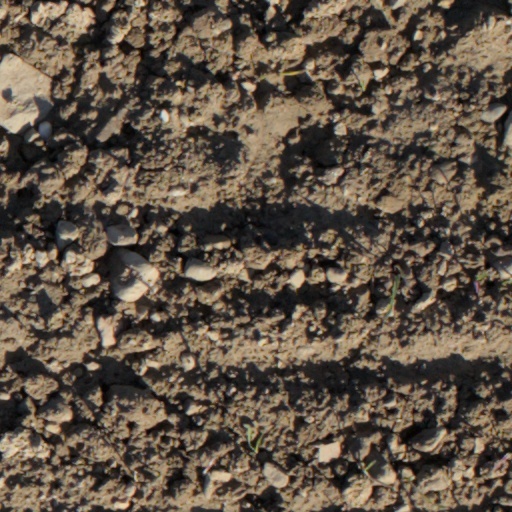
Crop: wheat